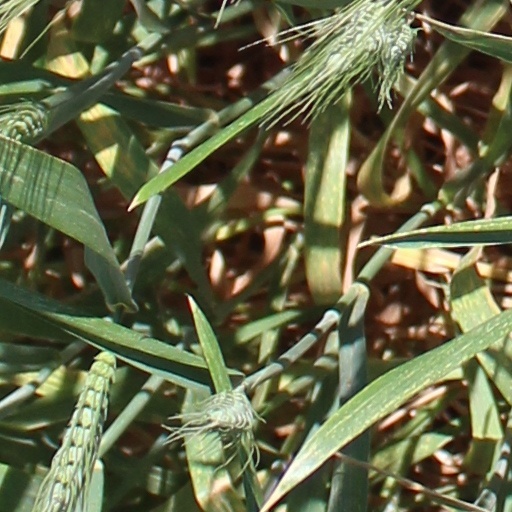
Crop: wheat